Fasting during Ramadan

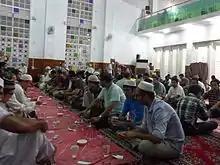
Fast break at Taipei Grand Mosque in Taiwan

Fasting during the month of Ramadan is specifically mentioned in four verses of the Qur'an: